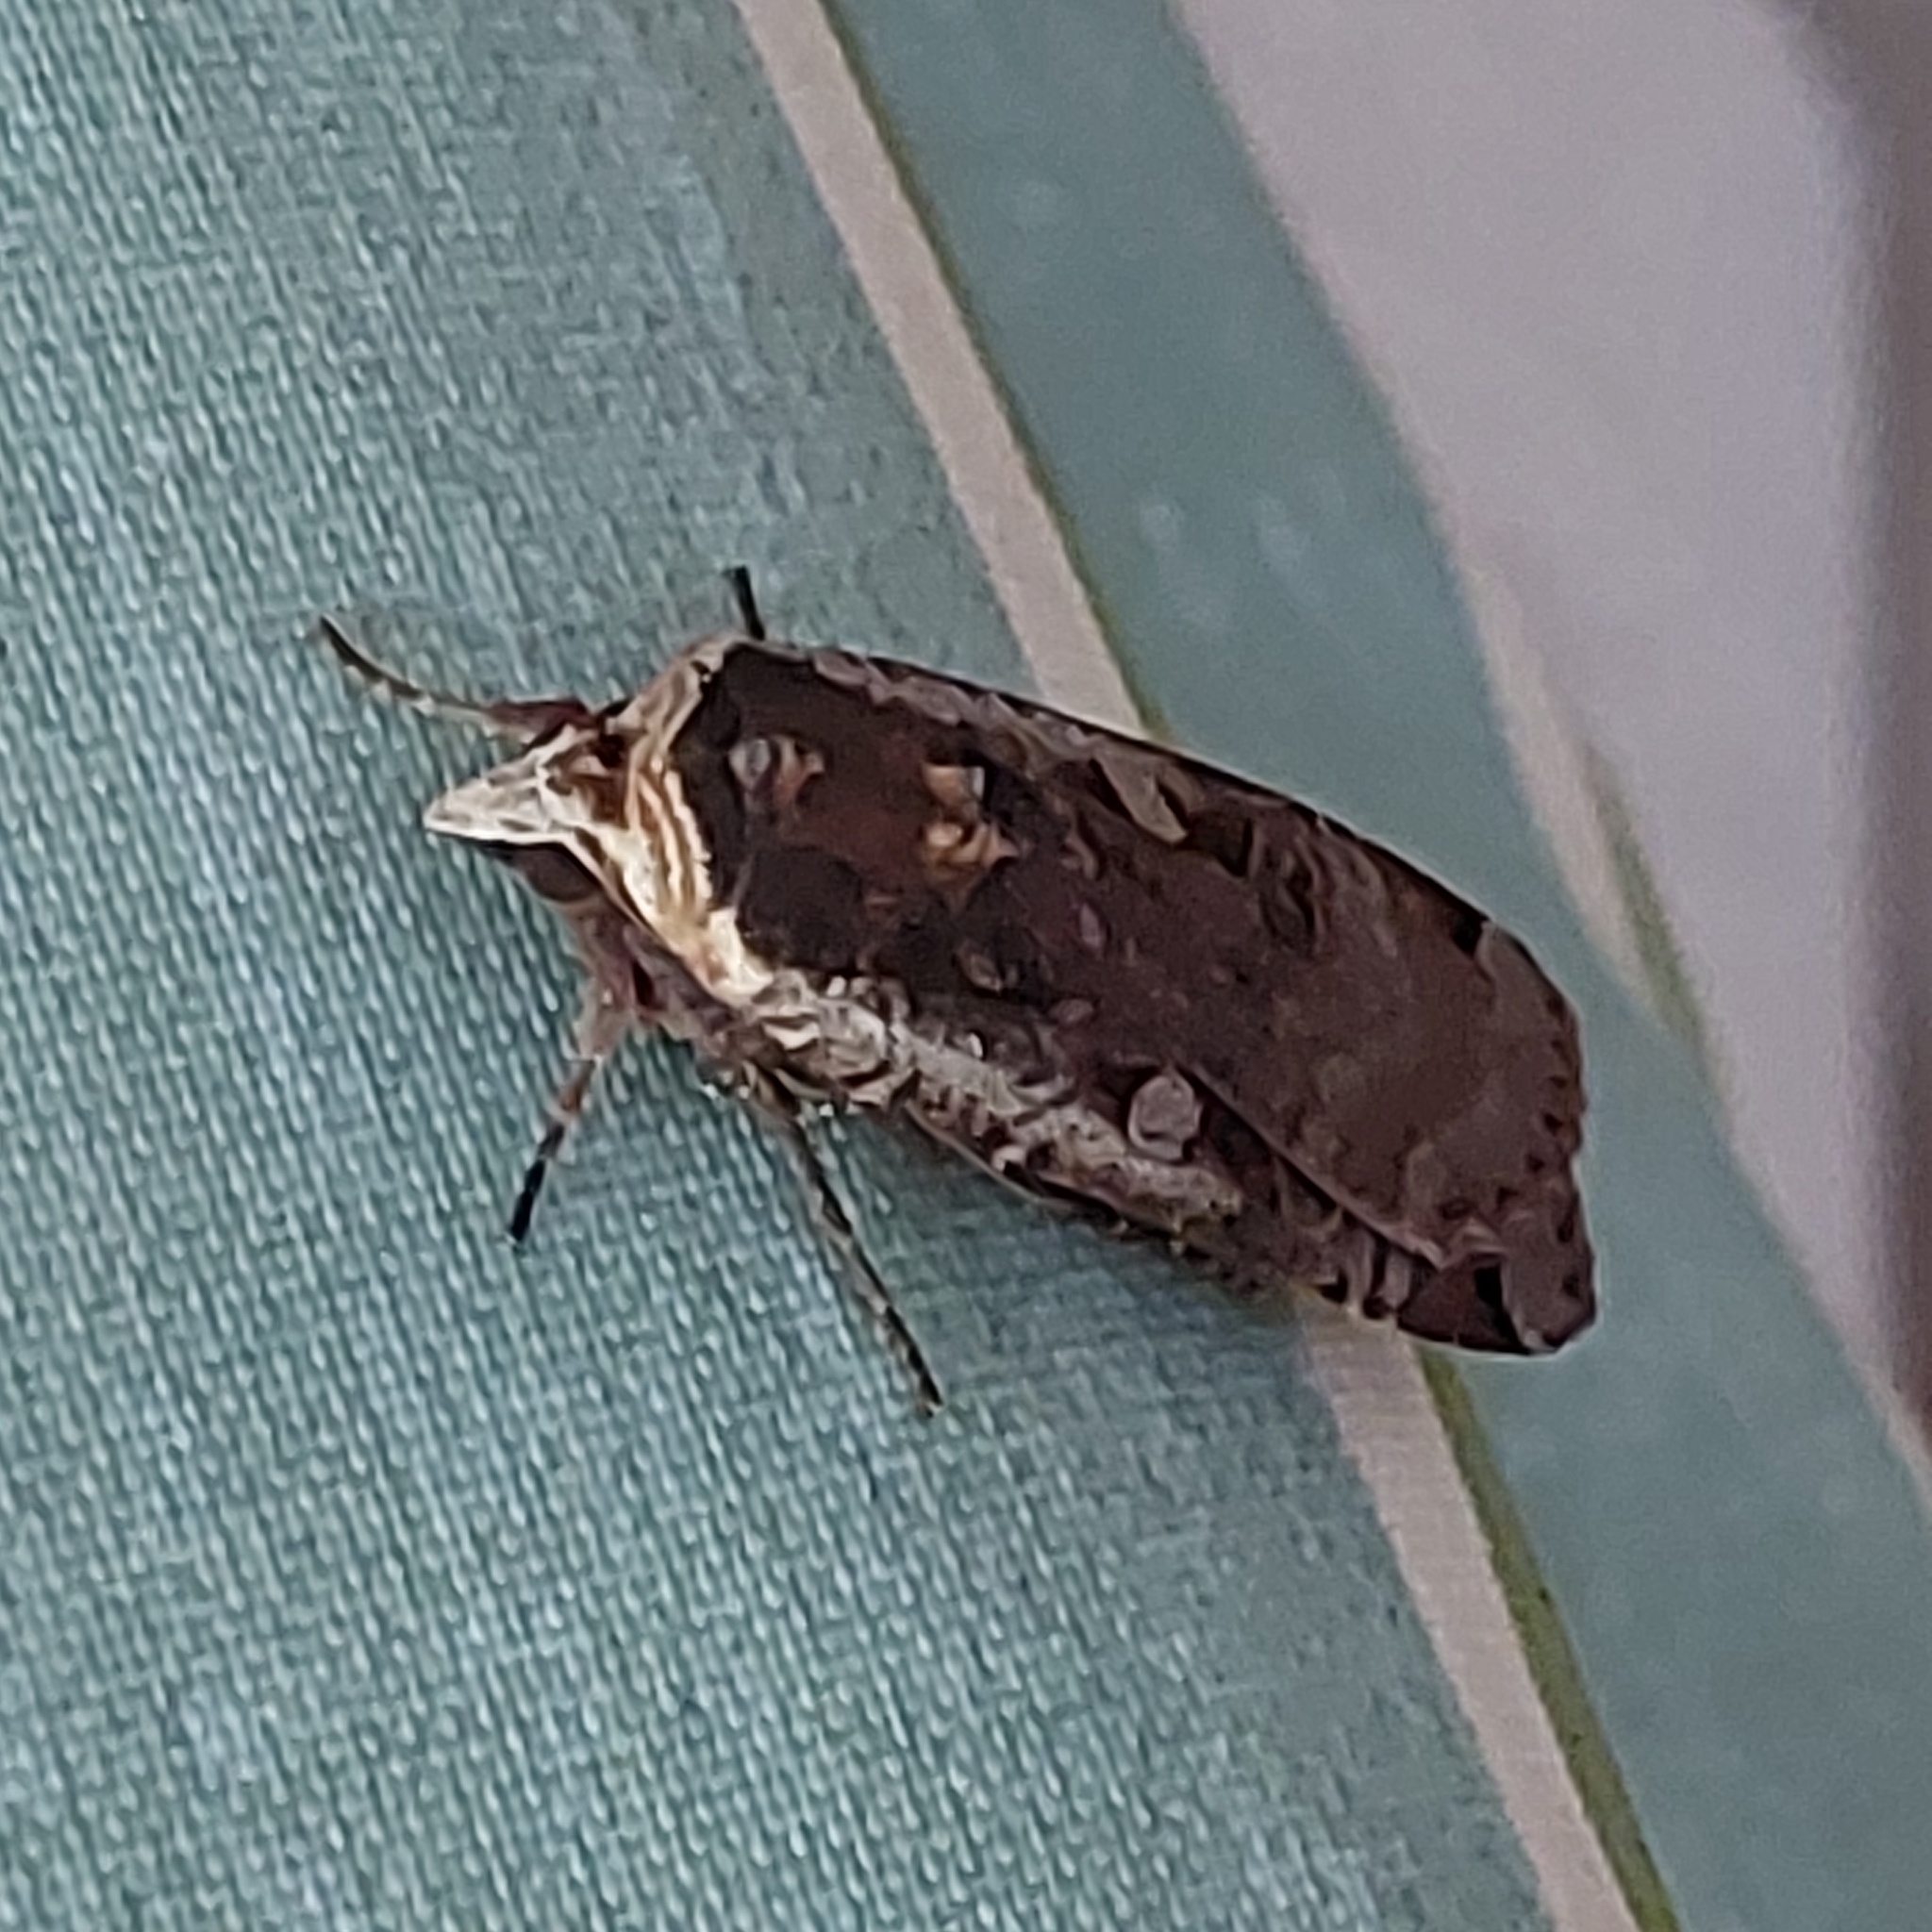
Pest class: cutworms